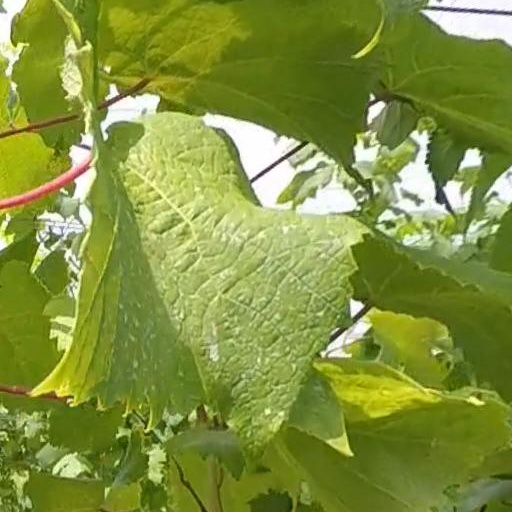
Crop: grape